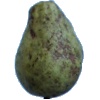
Label: Pear Stone 1